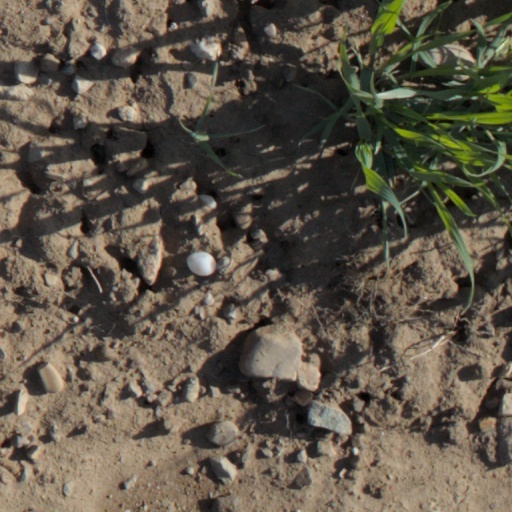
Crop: wheat